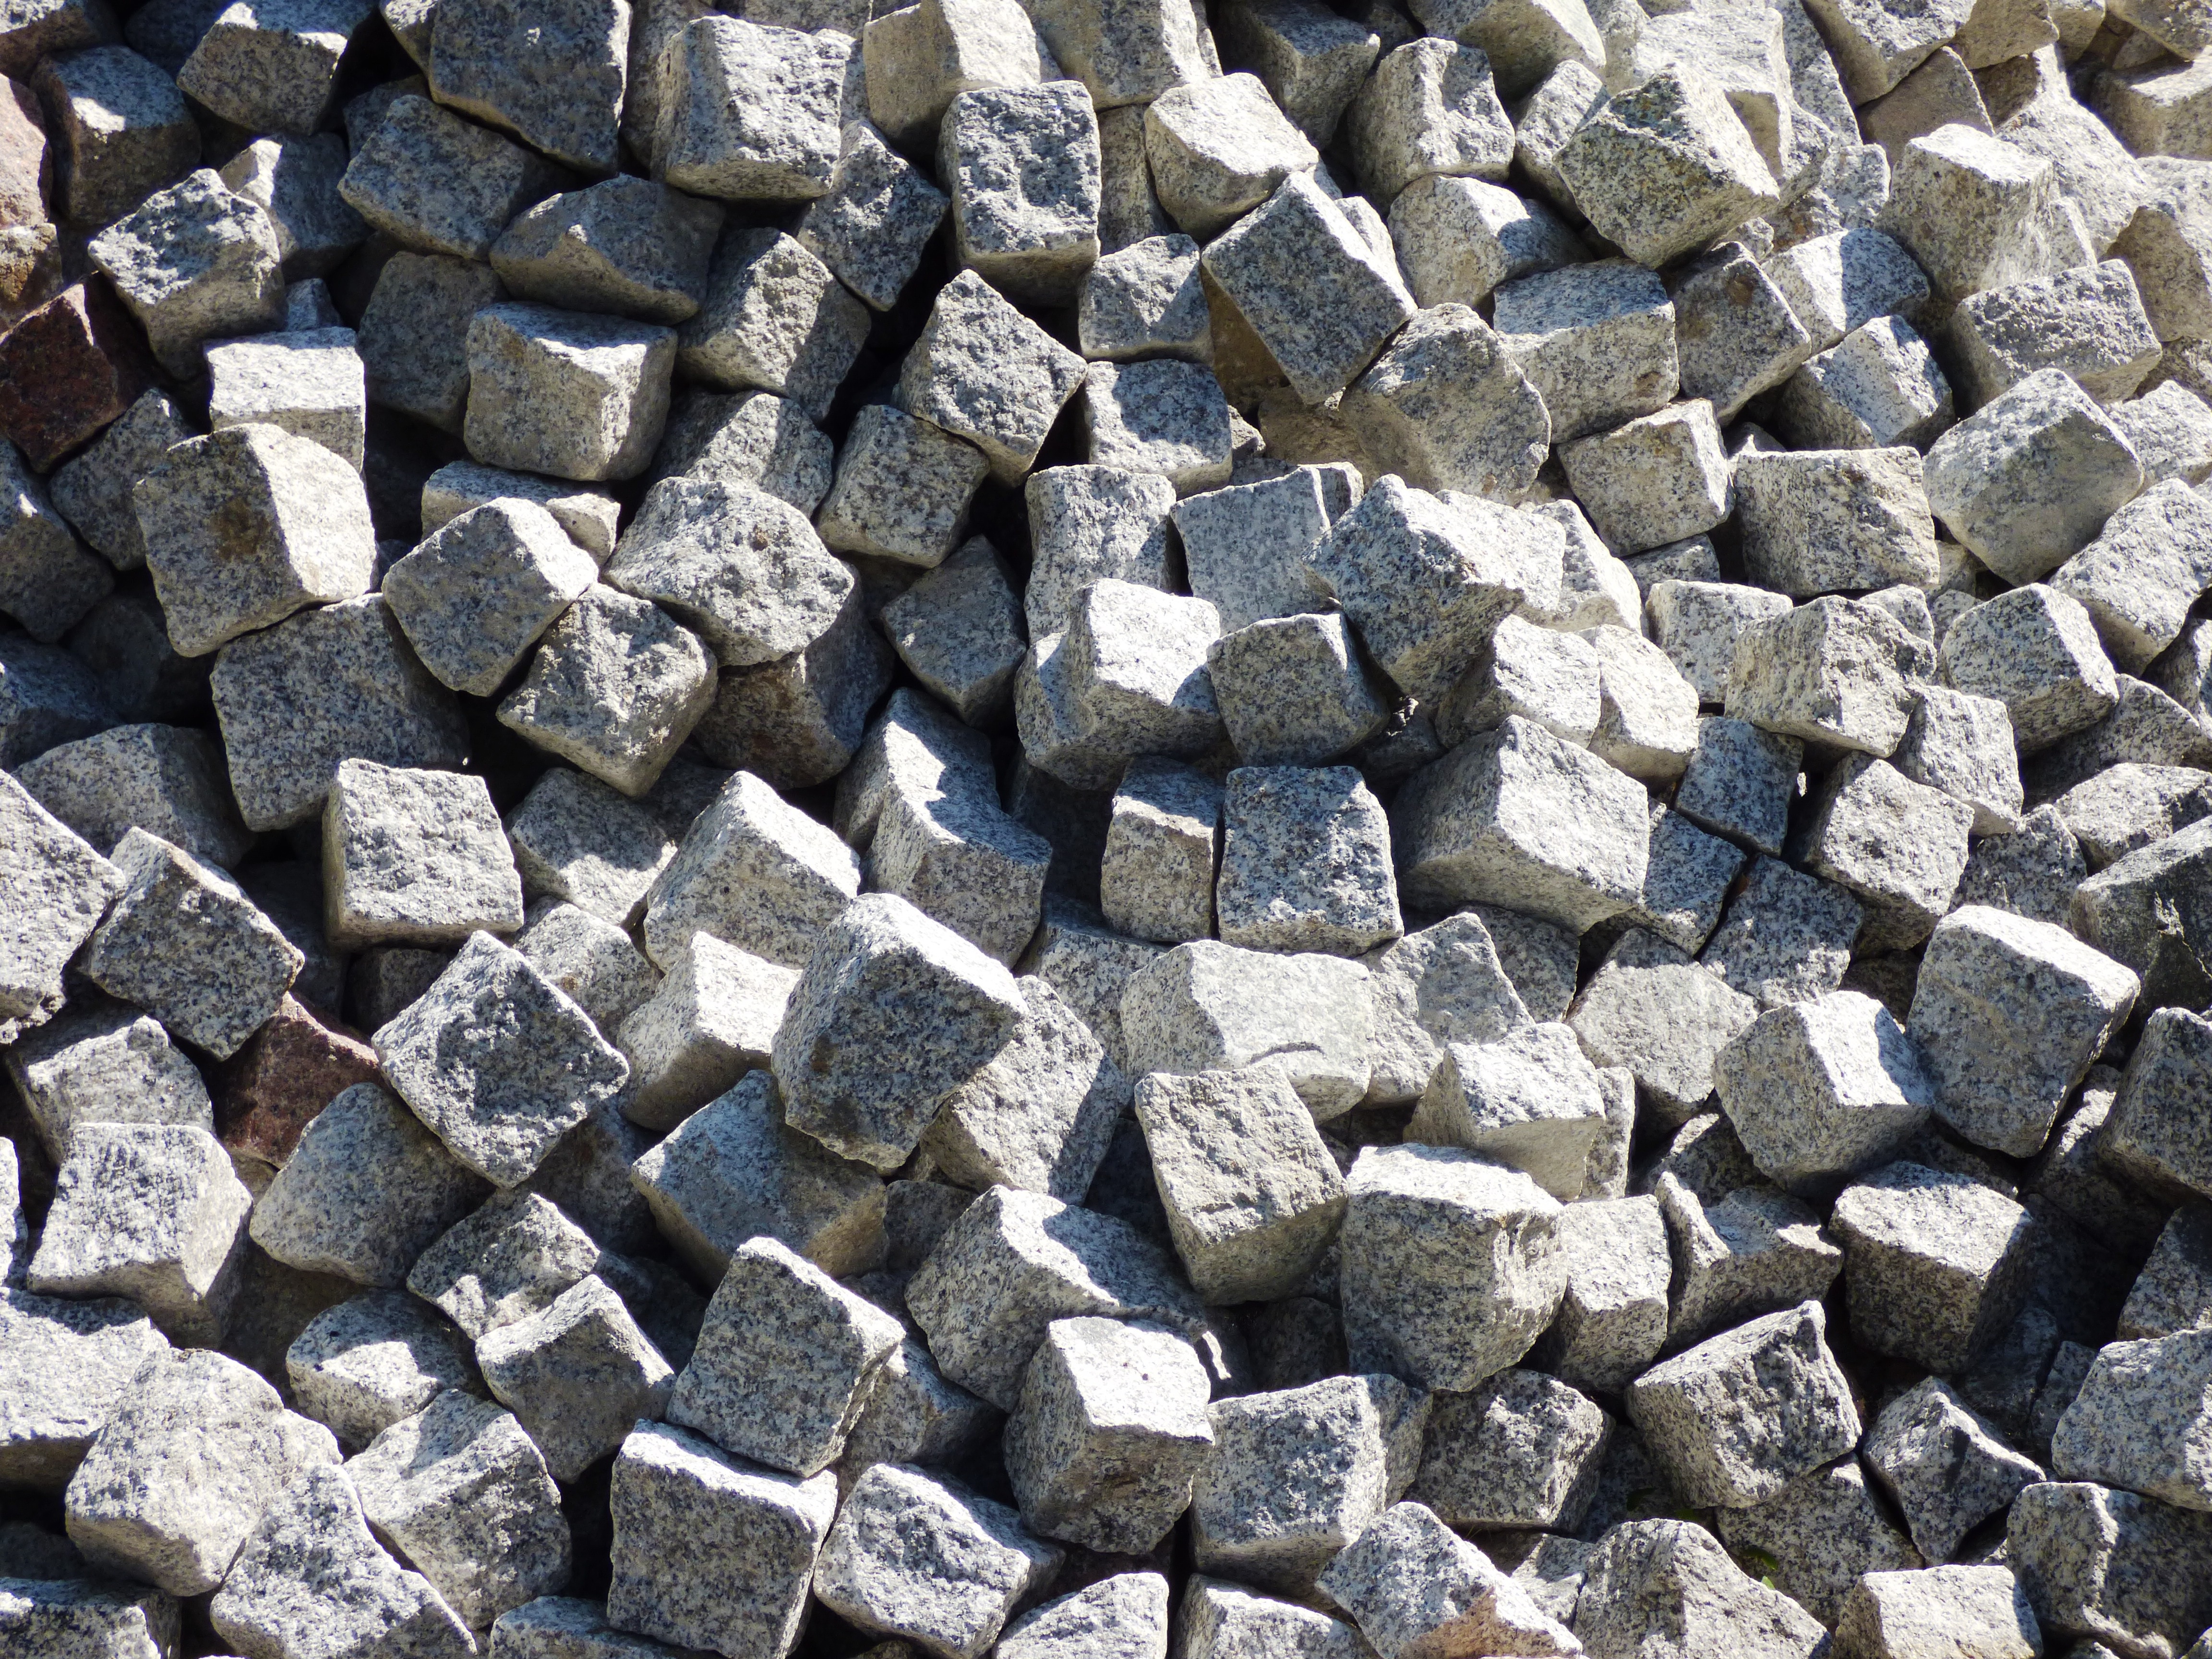
rock, floor, cobblestone, wall, stone, asphalt, pavement, soil, stone wall, brick, material, rubble, gravel, cube, heap, the stones, flooring, pavers, road surface